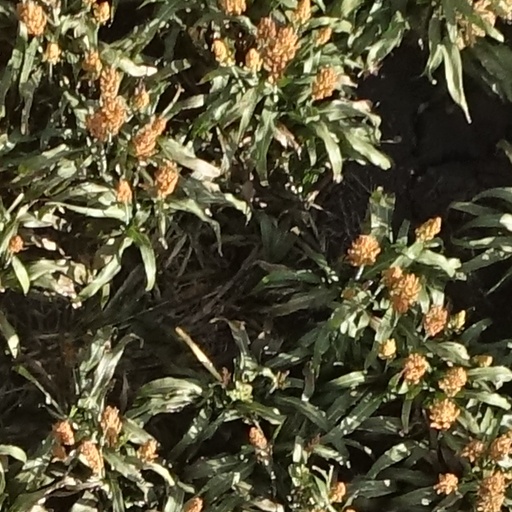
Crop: sorghum